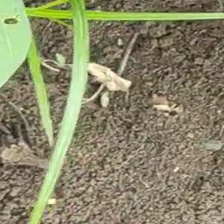
Weed species: Lavhala_(Cyperus_Rotundus)